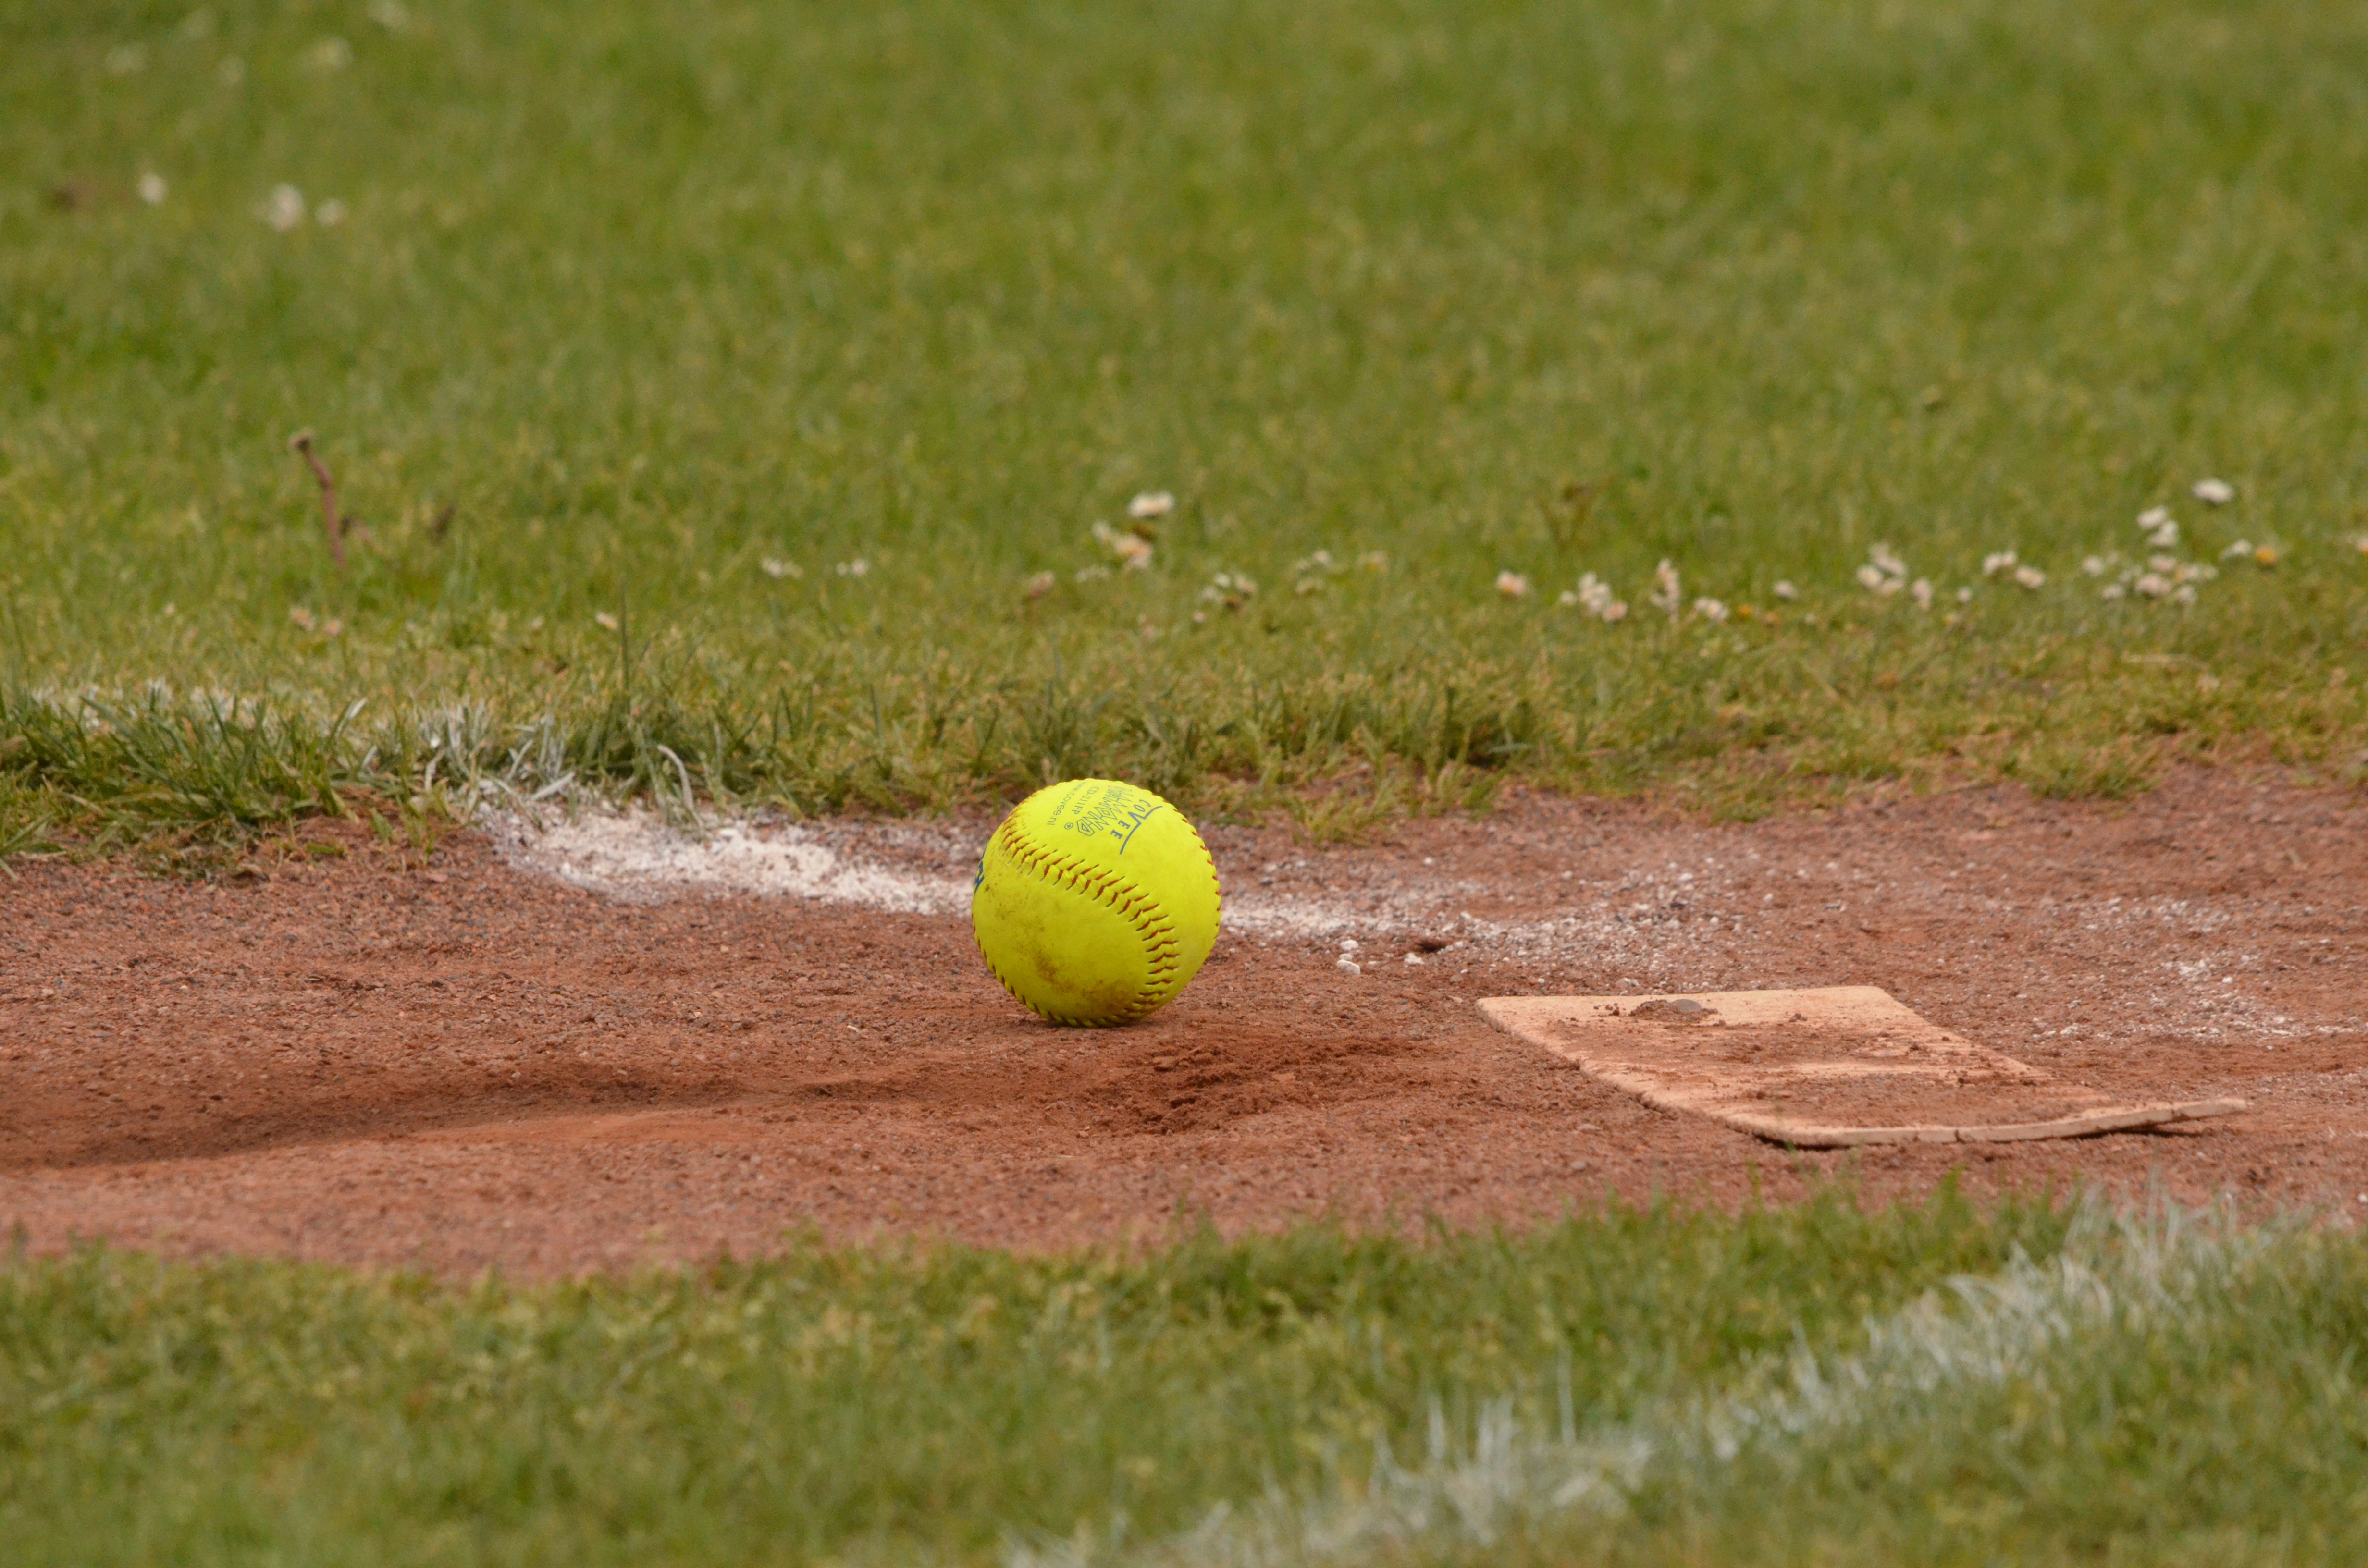
grass, field, lawn, meadow, prairie, recreation, green, soil, baseball field, plain, gravel, sports, grassland, ball, softball, ball game, outdoor recreation, sport venue